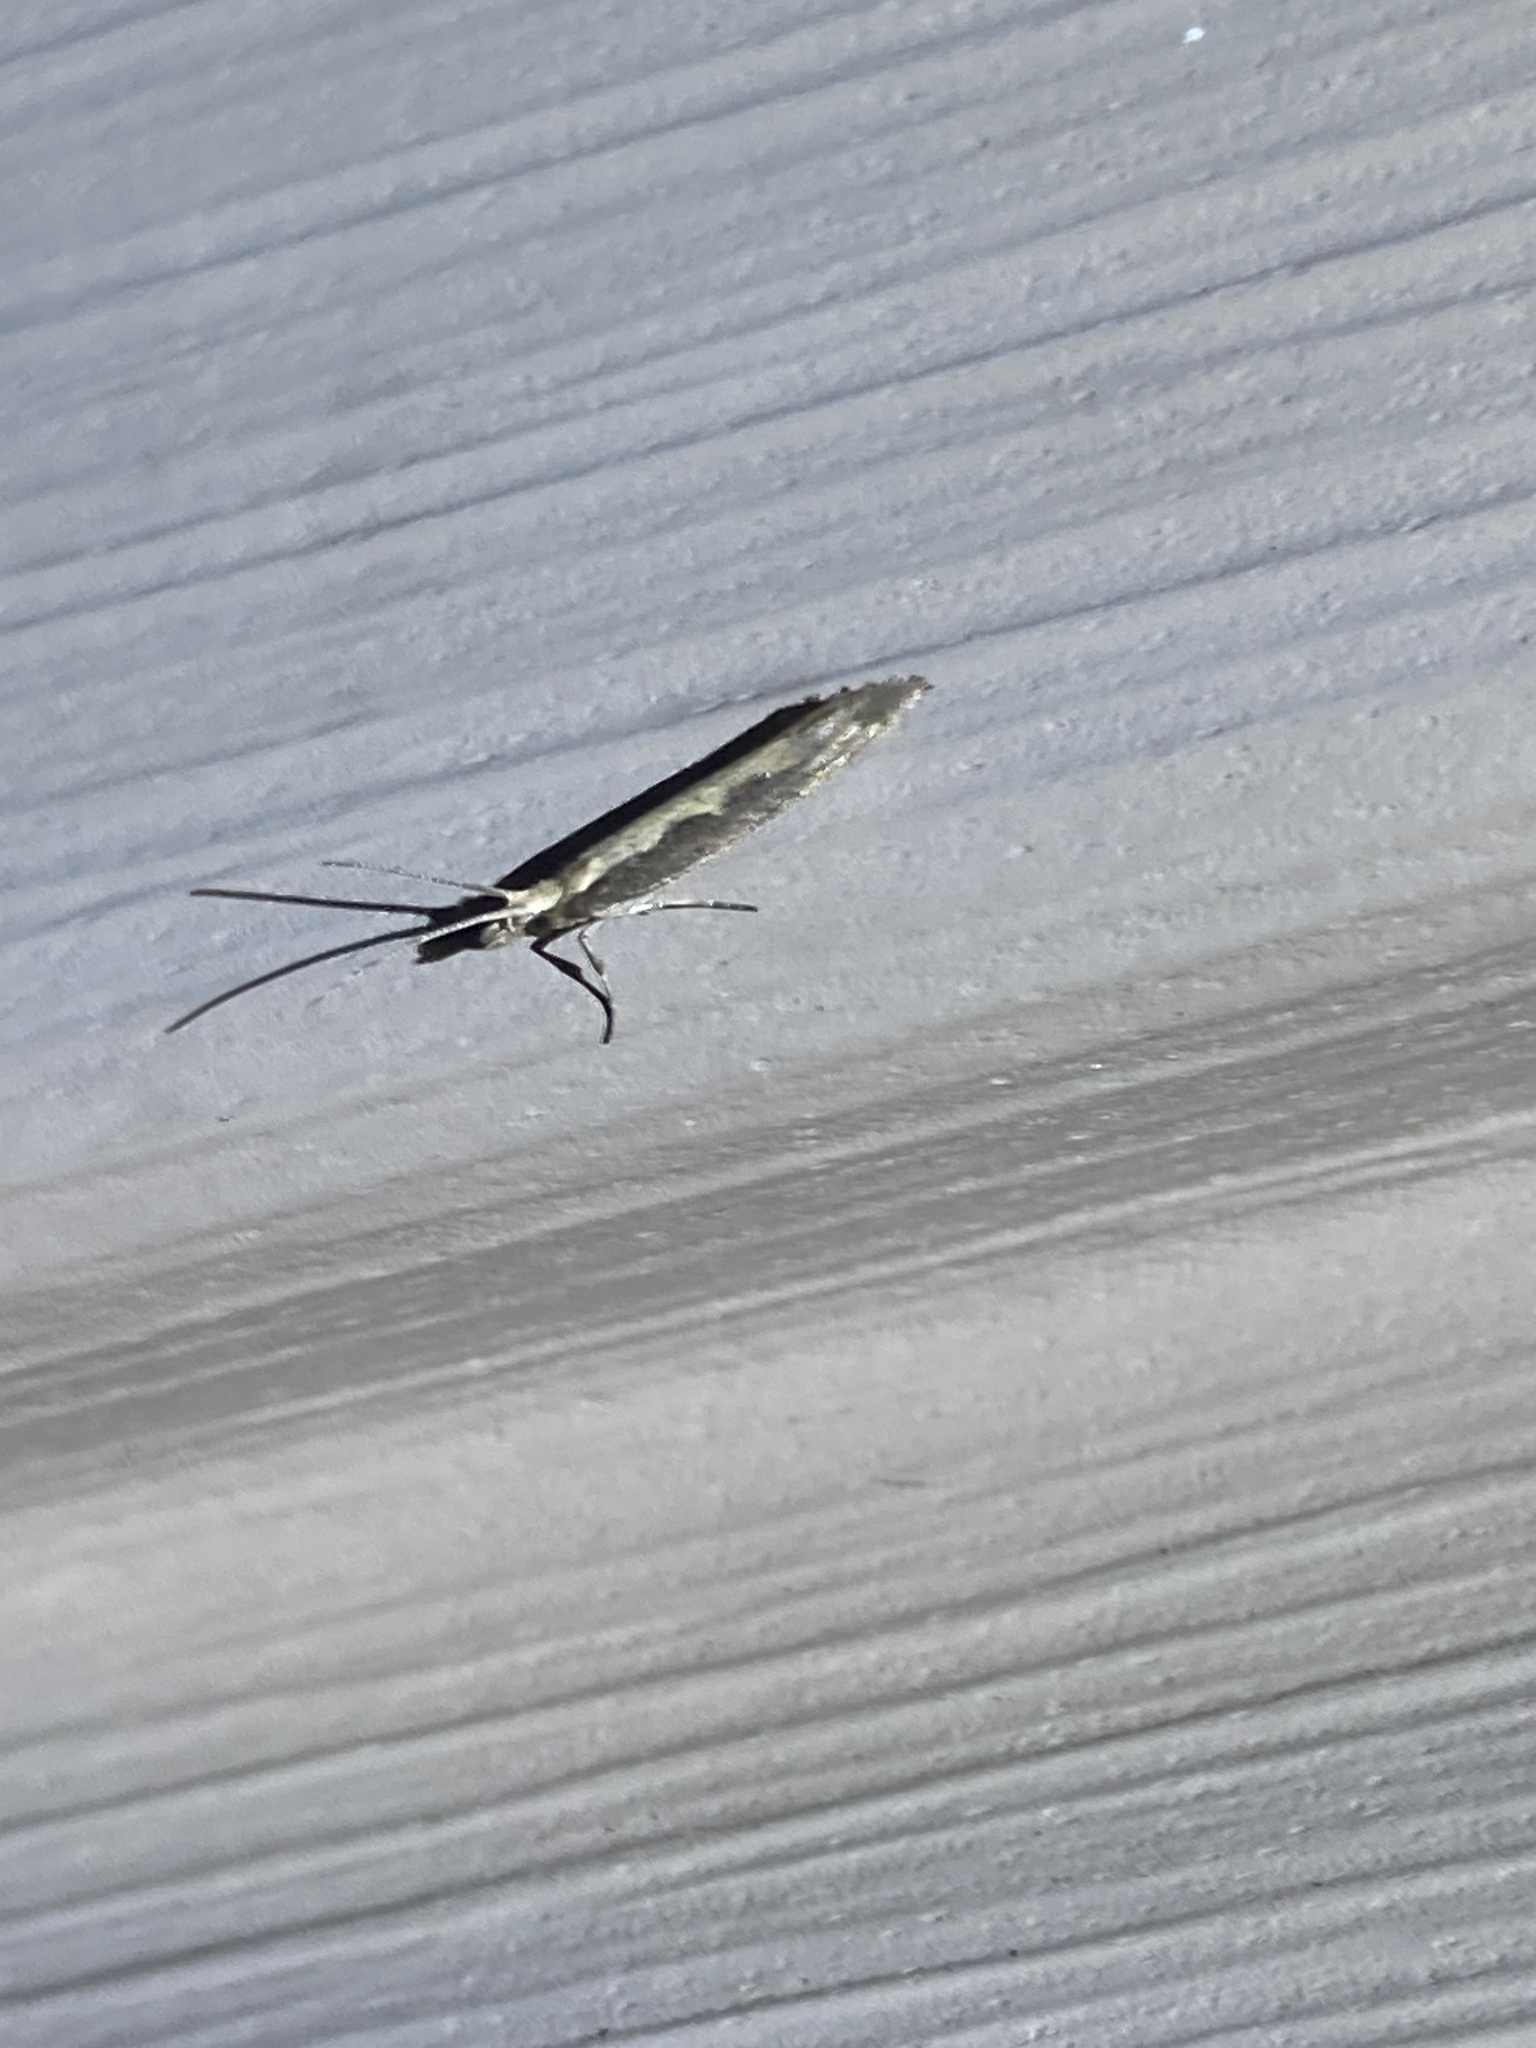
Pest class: diamondback_moth